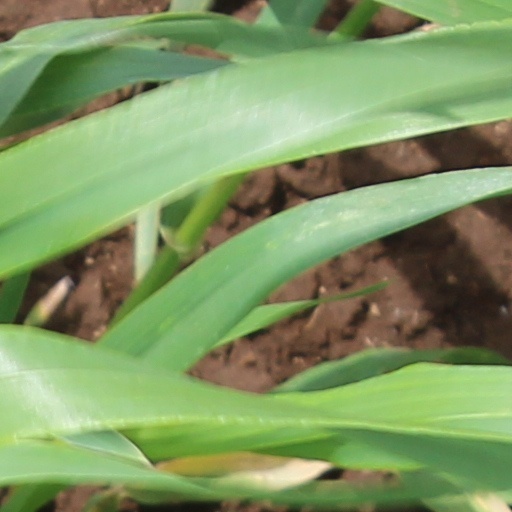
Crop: wheat